Fong Yee Pui

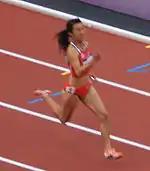
Fong Yee Pui at the 2012 Summer Olympics

Fong Yee Pui (born December 24, 1991, in Hong Kong) is a Hong Konger sprinter. She competed in the 100 metres competition at the 2012 Summer Olympics; she ran the preliminaries in 12.02 seconds, qualifying her for Round 1, and Round 1 in 11.98 seconds, which did not qualify her for the semifinals. She also competed at the 2013 World Athletics Championships, the 2011 and 2013 Asian Championships, the 2012 World Indoor Championships and the 2012 Asian Indoor Championships.